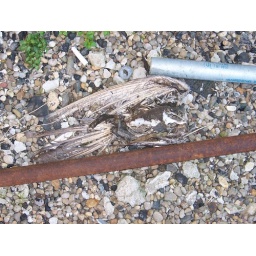
Pedestrian walk sign and dead bird by library